Bibliography of Mount Rainier National Park

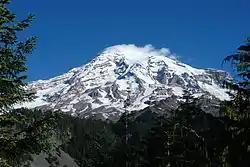
Mount Rainier

The List of Mount Rainier National Park references identifies English language historic, scientific, ecological, cultural, tourism, social, and advocacy books, journals and studies on the subject of Mount Rainier National Park topics published since 1899 and documented in Mount Rainier related bibliographies and other related references.